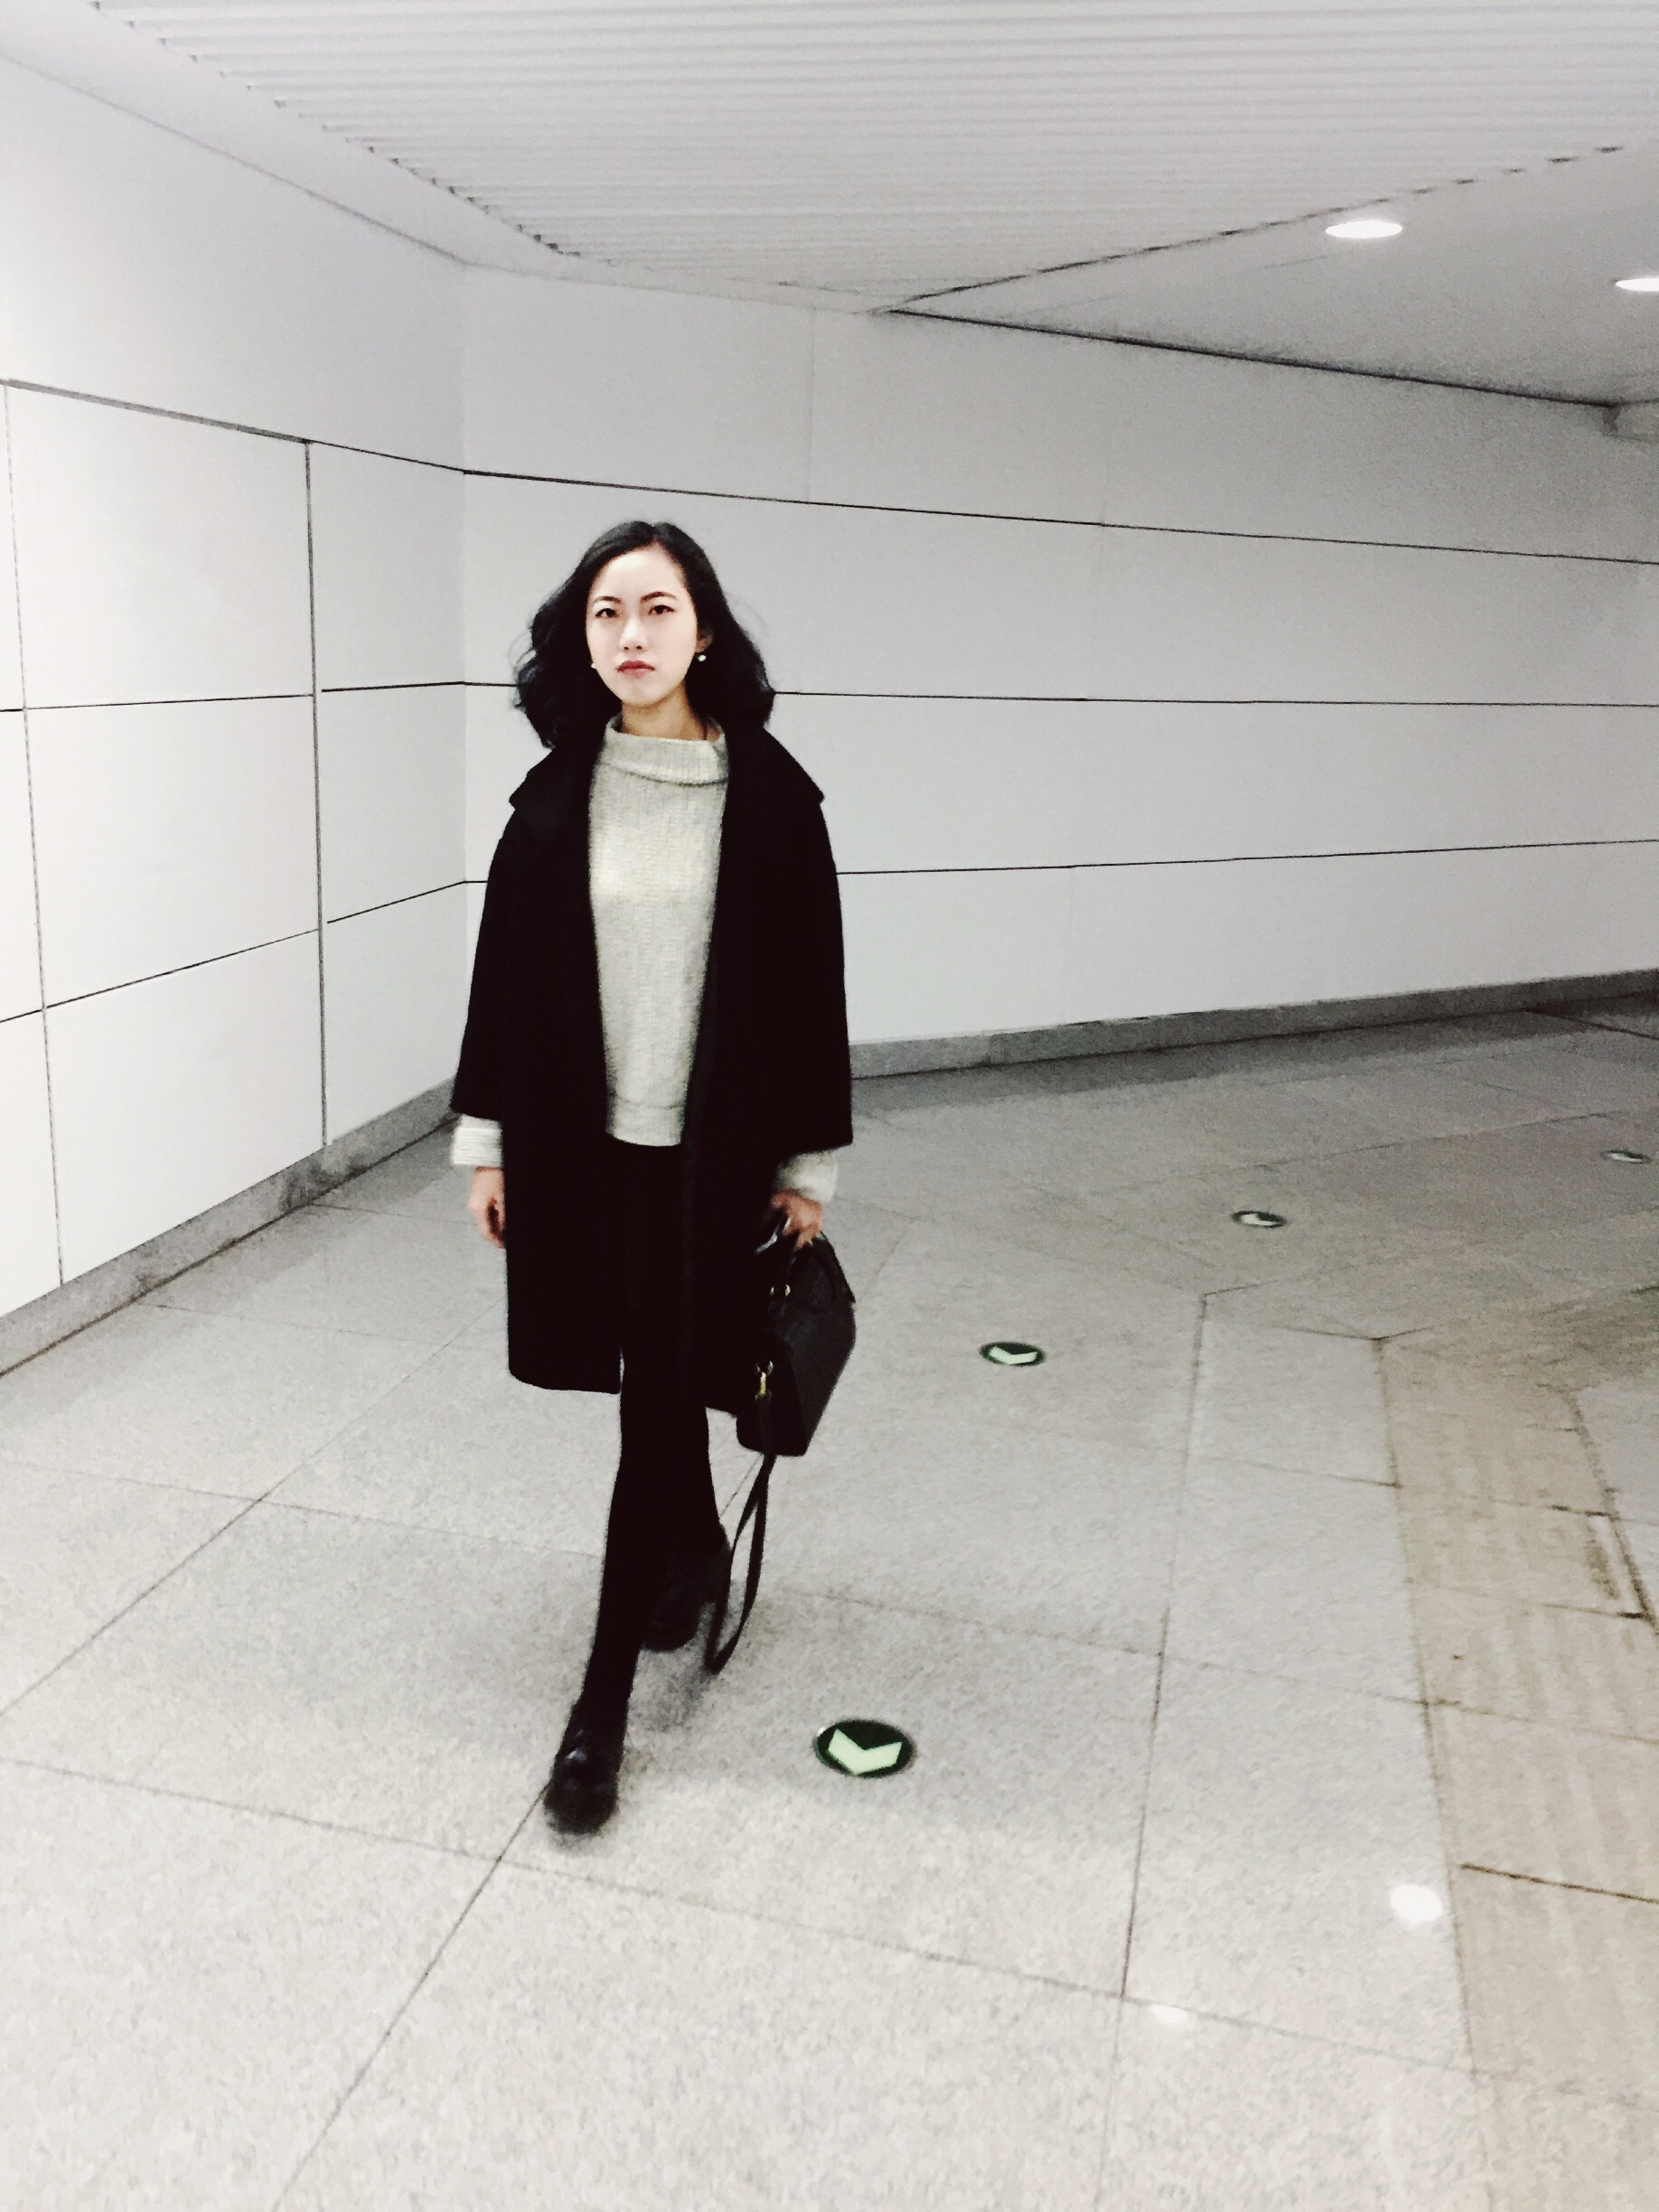
shoe, hair, white, leather, summer, pattern, spring, youth, fashion, clothing, black, lifestyle, jacket, outerwear, sad, dress, design, footwear, little, expression, adorable, enjoy, facial, unhappy, photo shoot